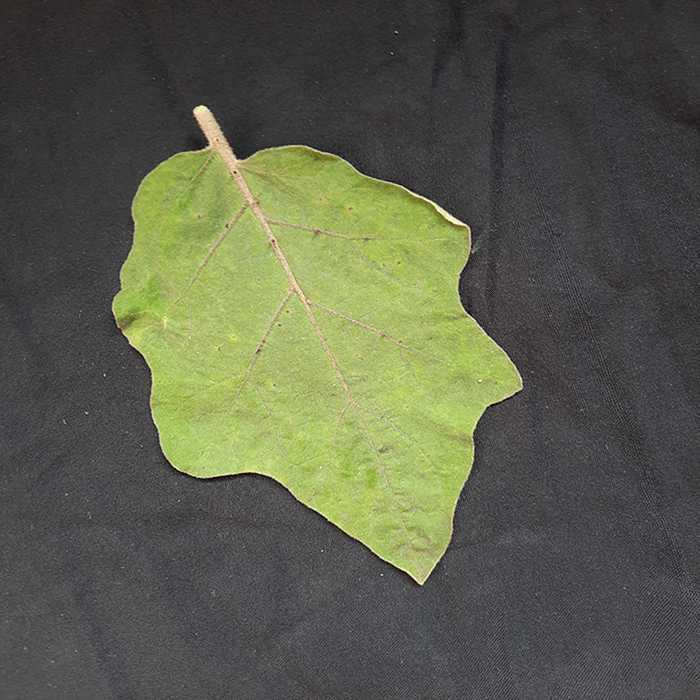
Plant: Eggplant
Label: Eggplant fresh leaf